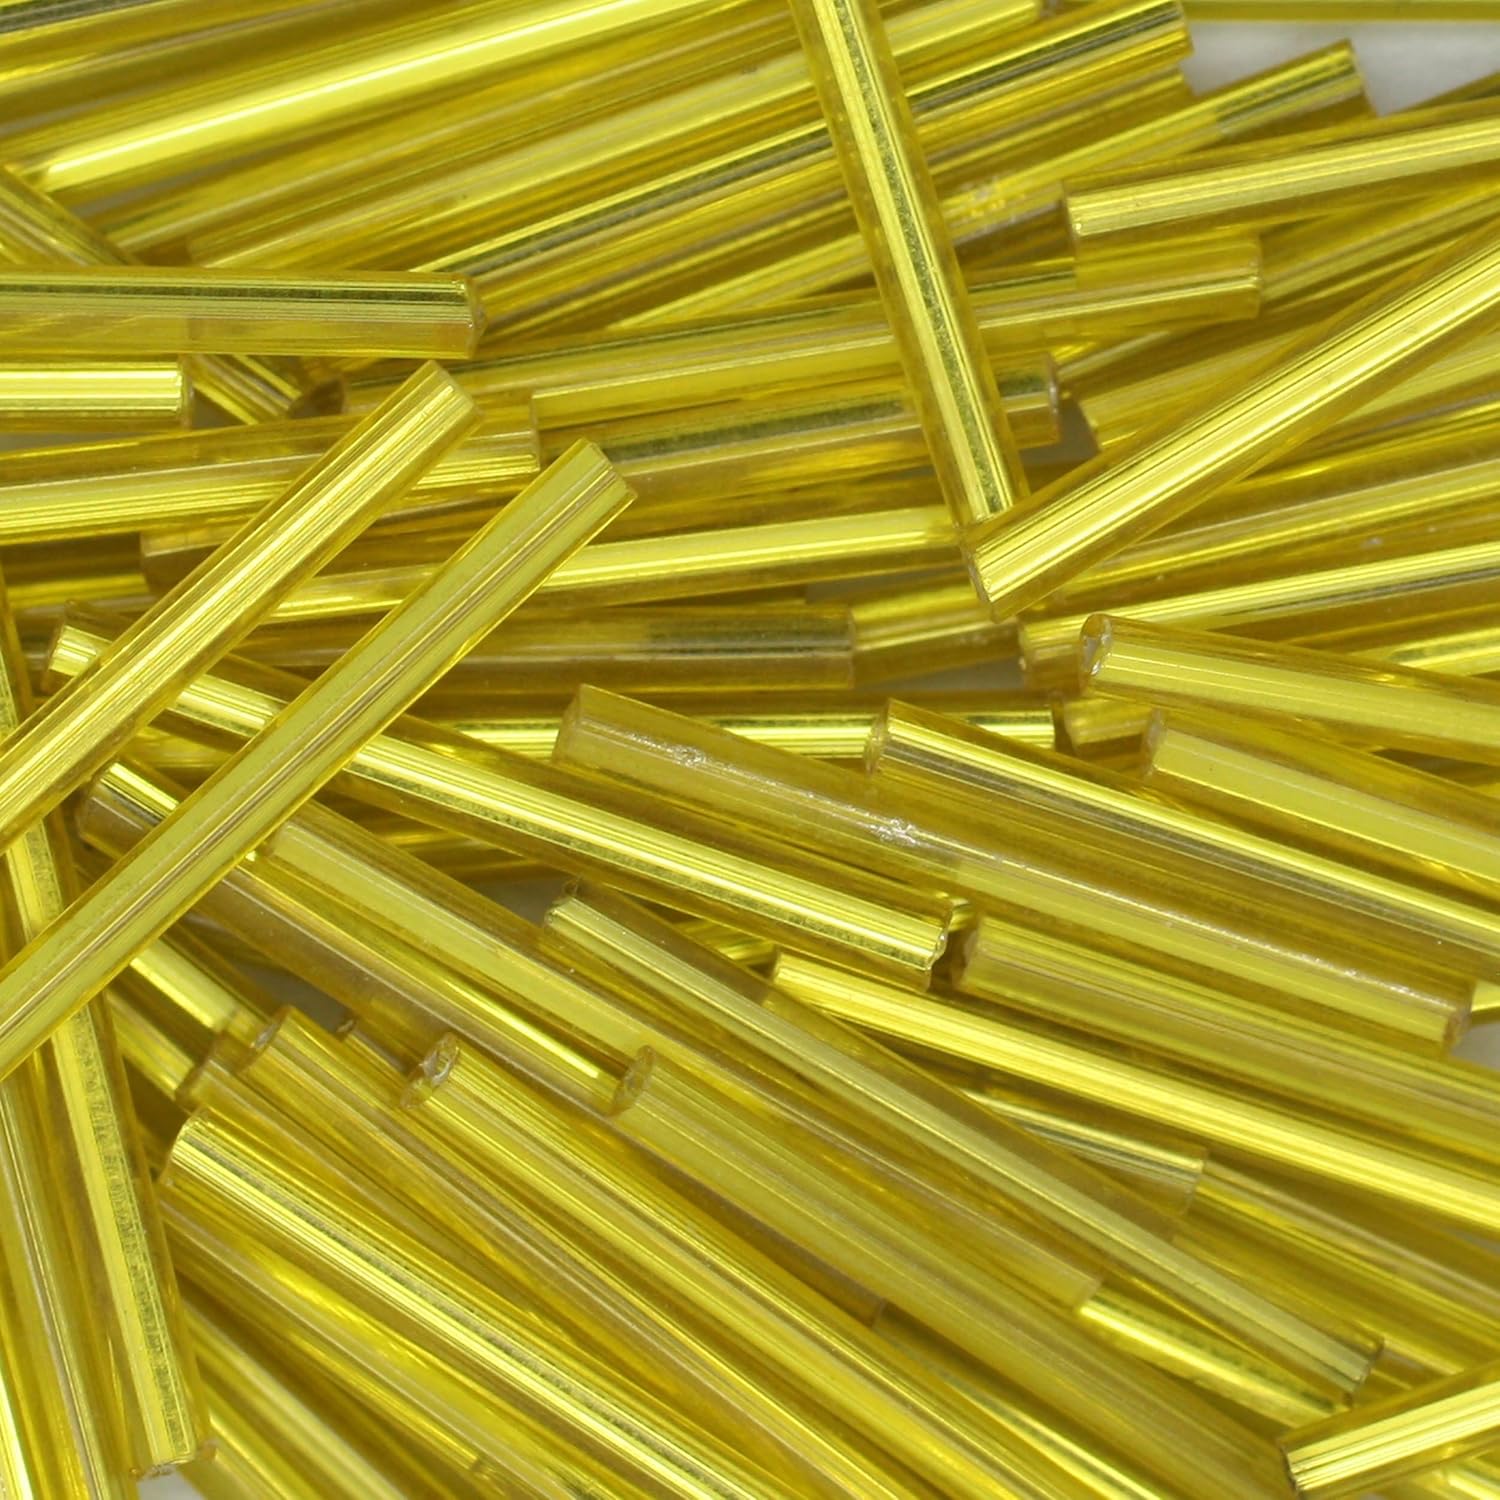
~ Yellow ~ Silver Lined Bugle Beads Czech Glass 25mm 1" Extra Long
Category: Arts, Crafts & Sewing
High quality, Czech 25mm glass bugle beads. Bugle beads are small tubes of glass. They can be used as a stringing bead, for woven beadwork or in beaded fringe. Use with nymo thread sizes D, B and size 10 or 12 English beading needles. Approximate pack specifications: 1.3 ounces: 100+ beads. These beautiful 25mm Czech glass bugle beads are simply stunning. Available in a range of scrumptious colors and finishes. Silver lined colors are transparent colored glass with a silver lining for sparkle! Luster colors have a rich, shiny pearlescent finish. Rainbow (also referred to as iris or ab-aurora borealis) is a multicolored effect used over various finishes. Metallic beads have an elegant polished soft metal appearance.
Features: High quality, Czech 25mm glass bugle beads. | Bugle beads are small tubes of glass. For stringing, woven work or in bead fringe. | Use with nymo thread sizes D, B and size 10 or 12 English beading needles | Beads are packed loose, ready to use. | Approximate pack specifications: 1.3 ounces: 100+ beads.